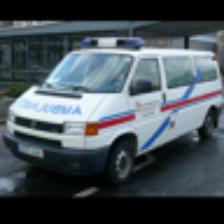
Label: NonHuman